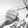
ASL letter: G